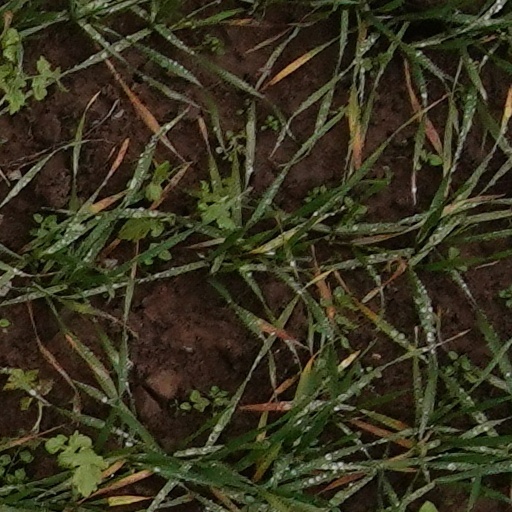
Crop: wheat